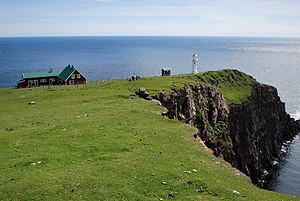
Akraberg / Galleri
Akraberg på Suðuroy er Færøernes næst sydligste punkt.